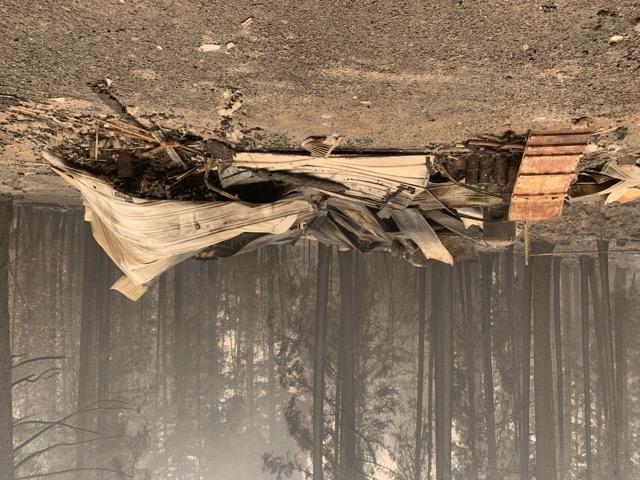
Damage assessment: destroyed